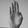
ASL letter: B